Brachylophosaurus

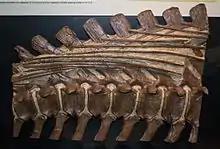
Partial tail with tendons

Another specimen of "Brachylophosaurus" was discovered during an expedition led by Murphy in 2000, and given the nickname "Leonardo". On July 20, 2000, a volunteer of the Judith River Dinosaur Institute located a partially exposed in northern Phillips County, Montana, which was then excavated in 2001. Nearly the entire body was covered in impressions of skin, complicating excavation but resulting in one of the best-preserved mummified dinosaur specimens. It was given the collection number JRF 115, and is part of the collections of the Great Plains Dinosaur Museum in Malta. The preservation resulted in "Guiness Book of World Records" identifying "Leonardo" as the "Best Preserved Dinosaur", and the creation of a documentary by the Discovery Channel on the specimen, called "Secrets of the Dinosaur Mummy".